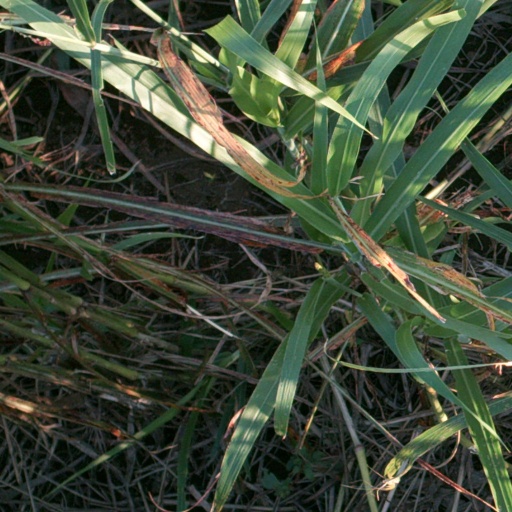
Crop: sorghum